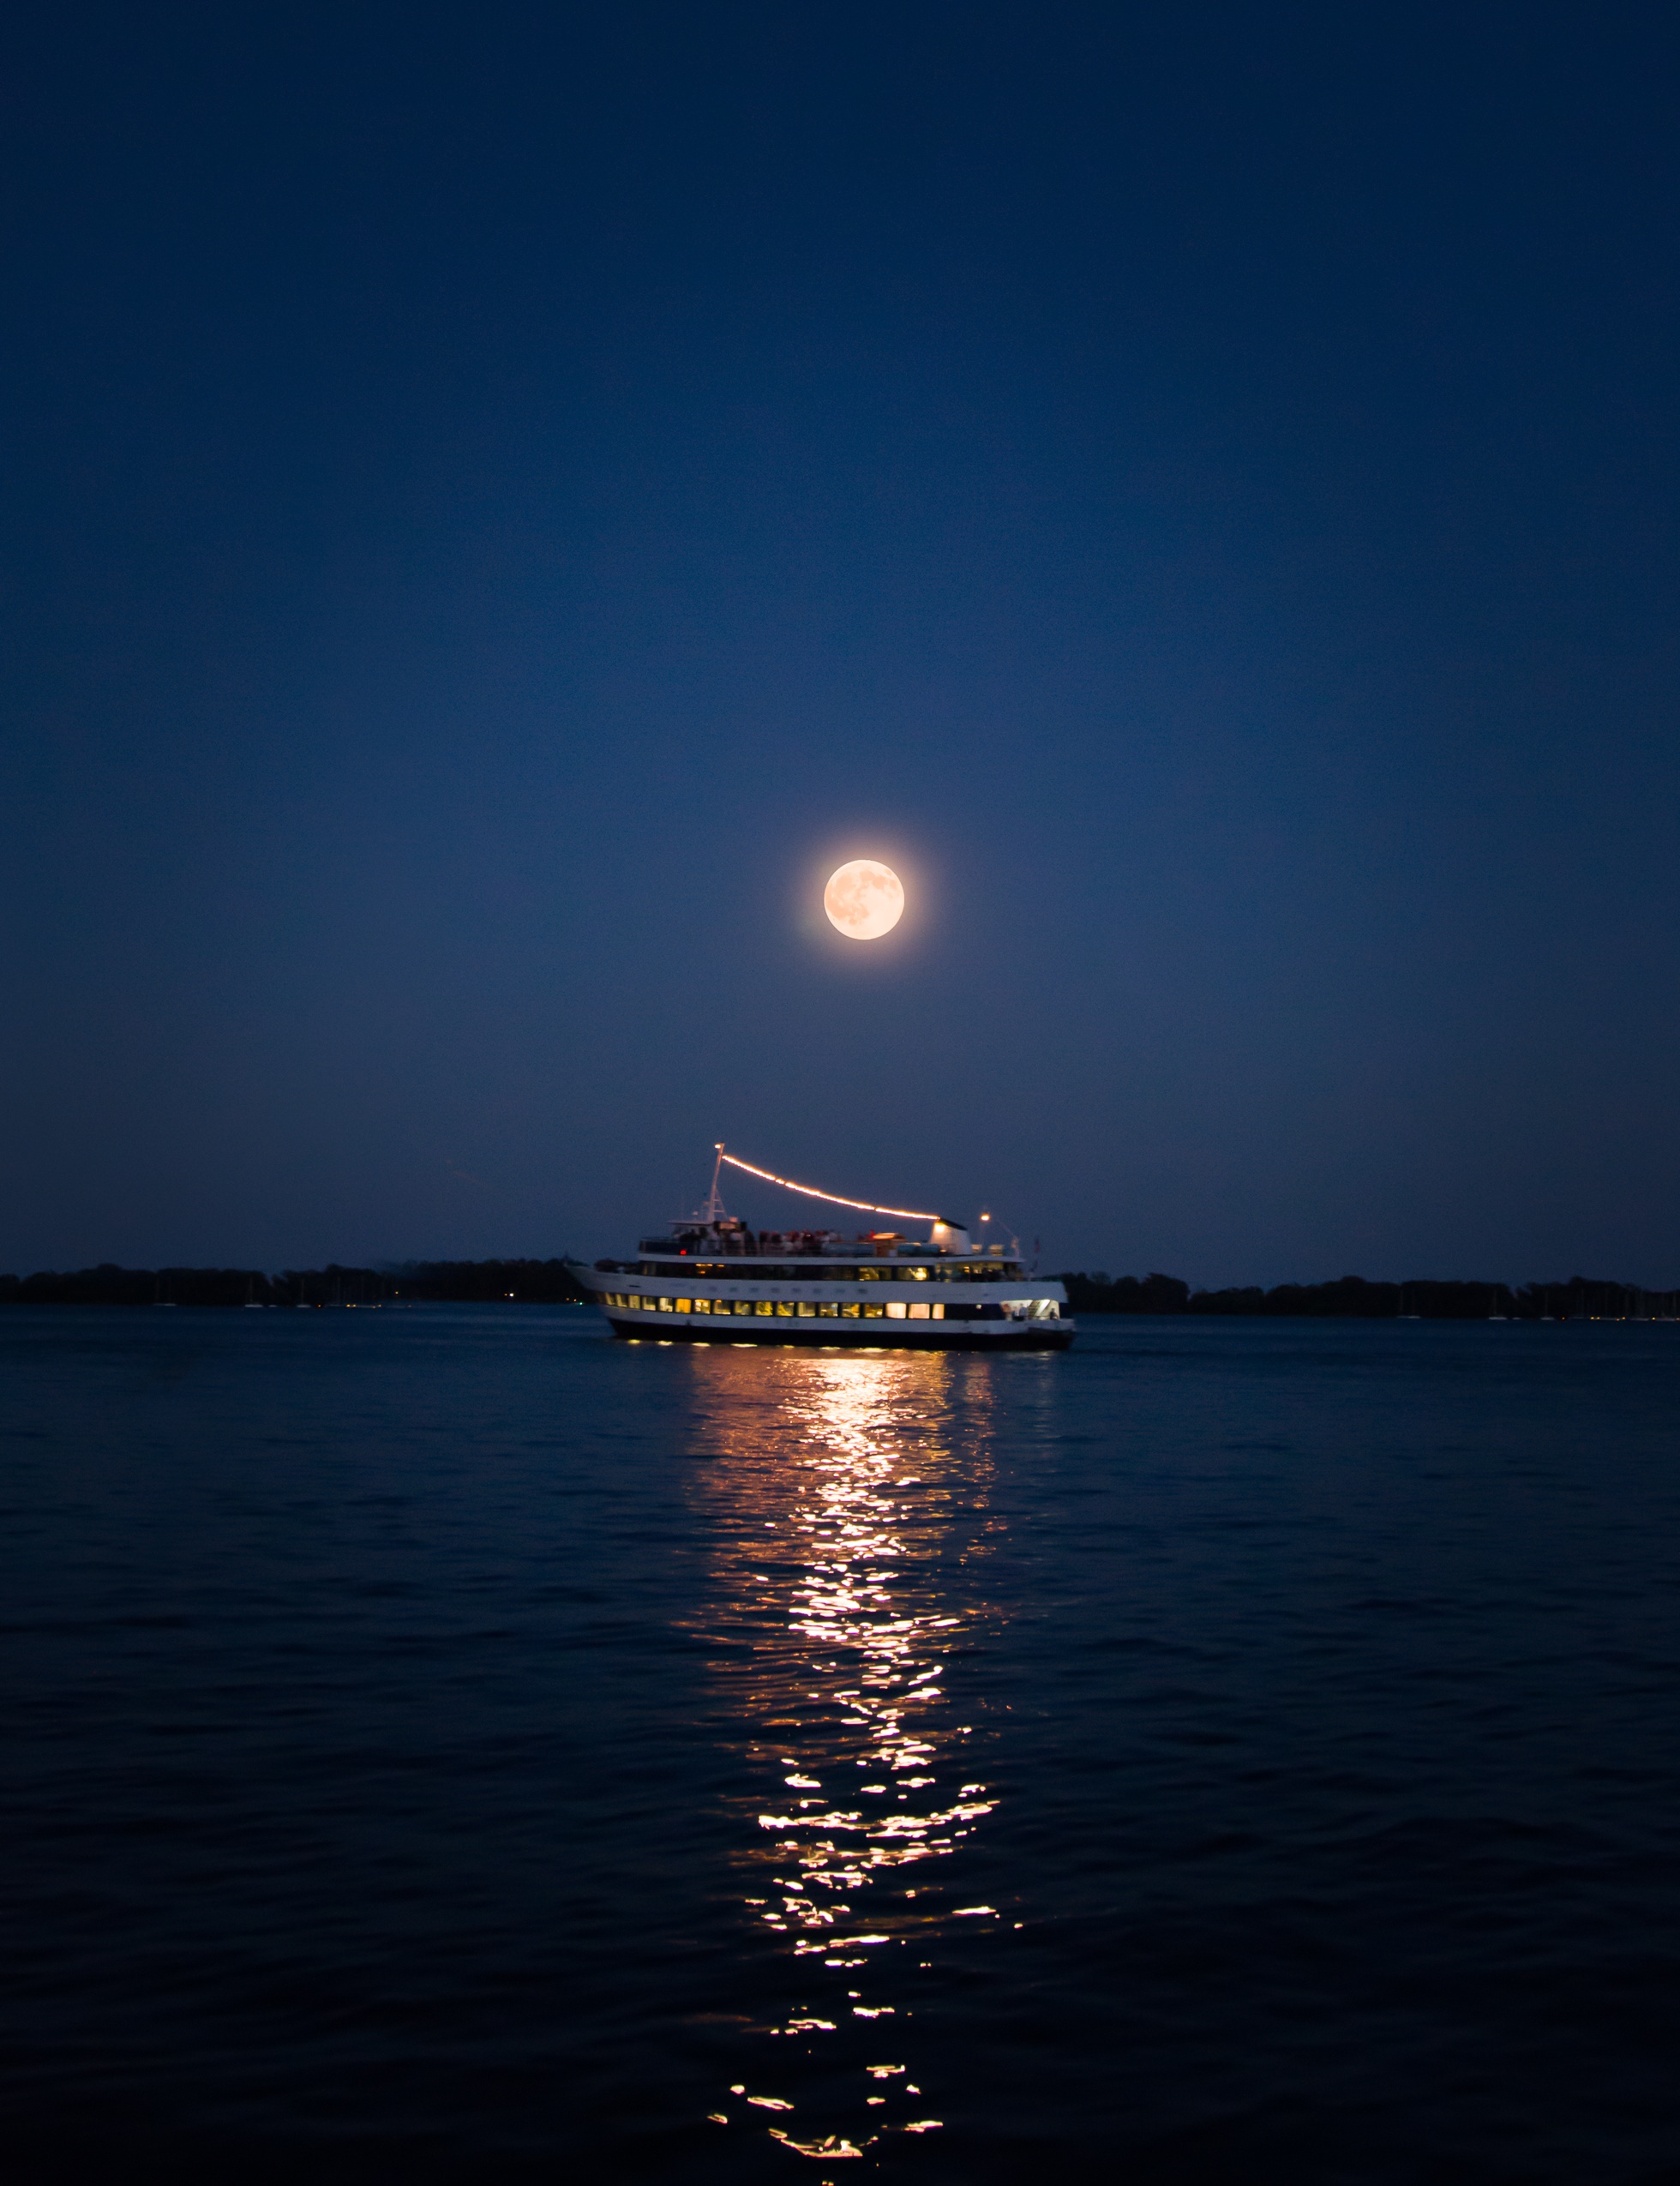
sea, ocean, horizon, light, night, sunlight, dawn, dusk, evening, reflection, vehicle, moon, moonlight, astronomical object